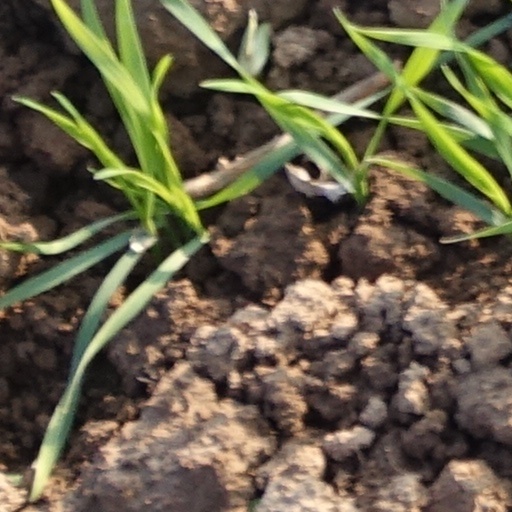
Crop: wheat